General Motors proving grounds

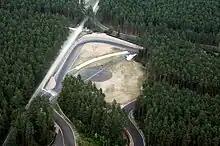
Opel test track in Dudenhofen

Opel, which since 2021 is not owned by General Motors, operates a proving ground near Dudenhofen, Germany , opened in 1964. Facilities include a high-speed circuit, a section of Belgian pavé and a hill circuit with gradients up to 30%.